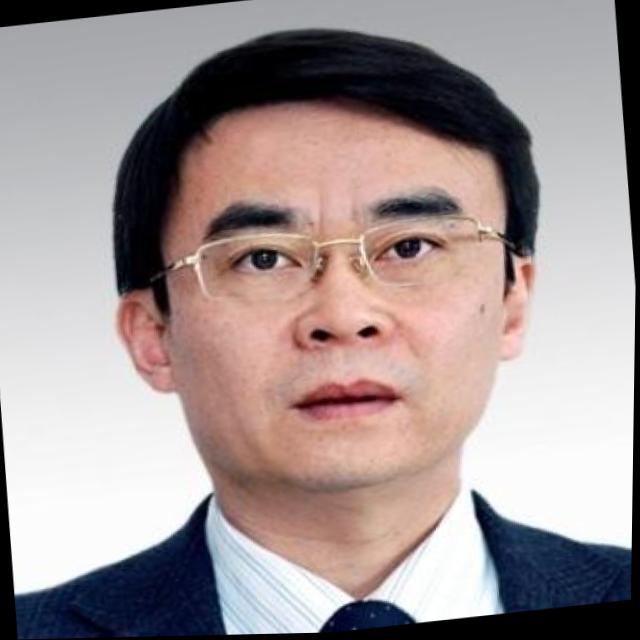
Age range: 45-64